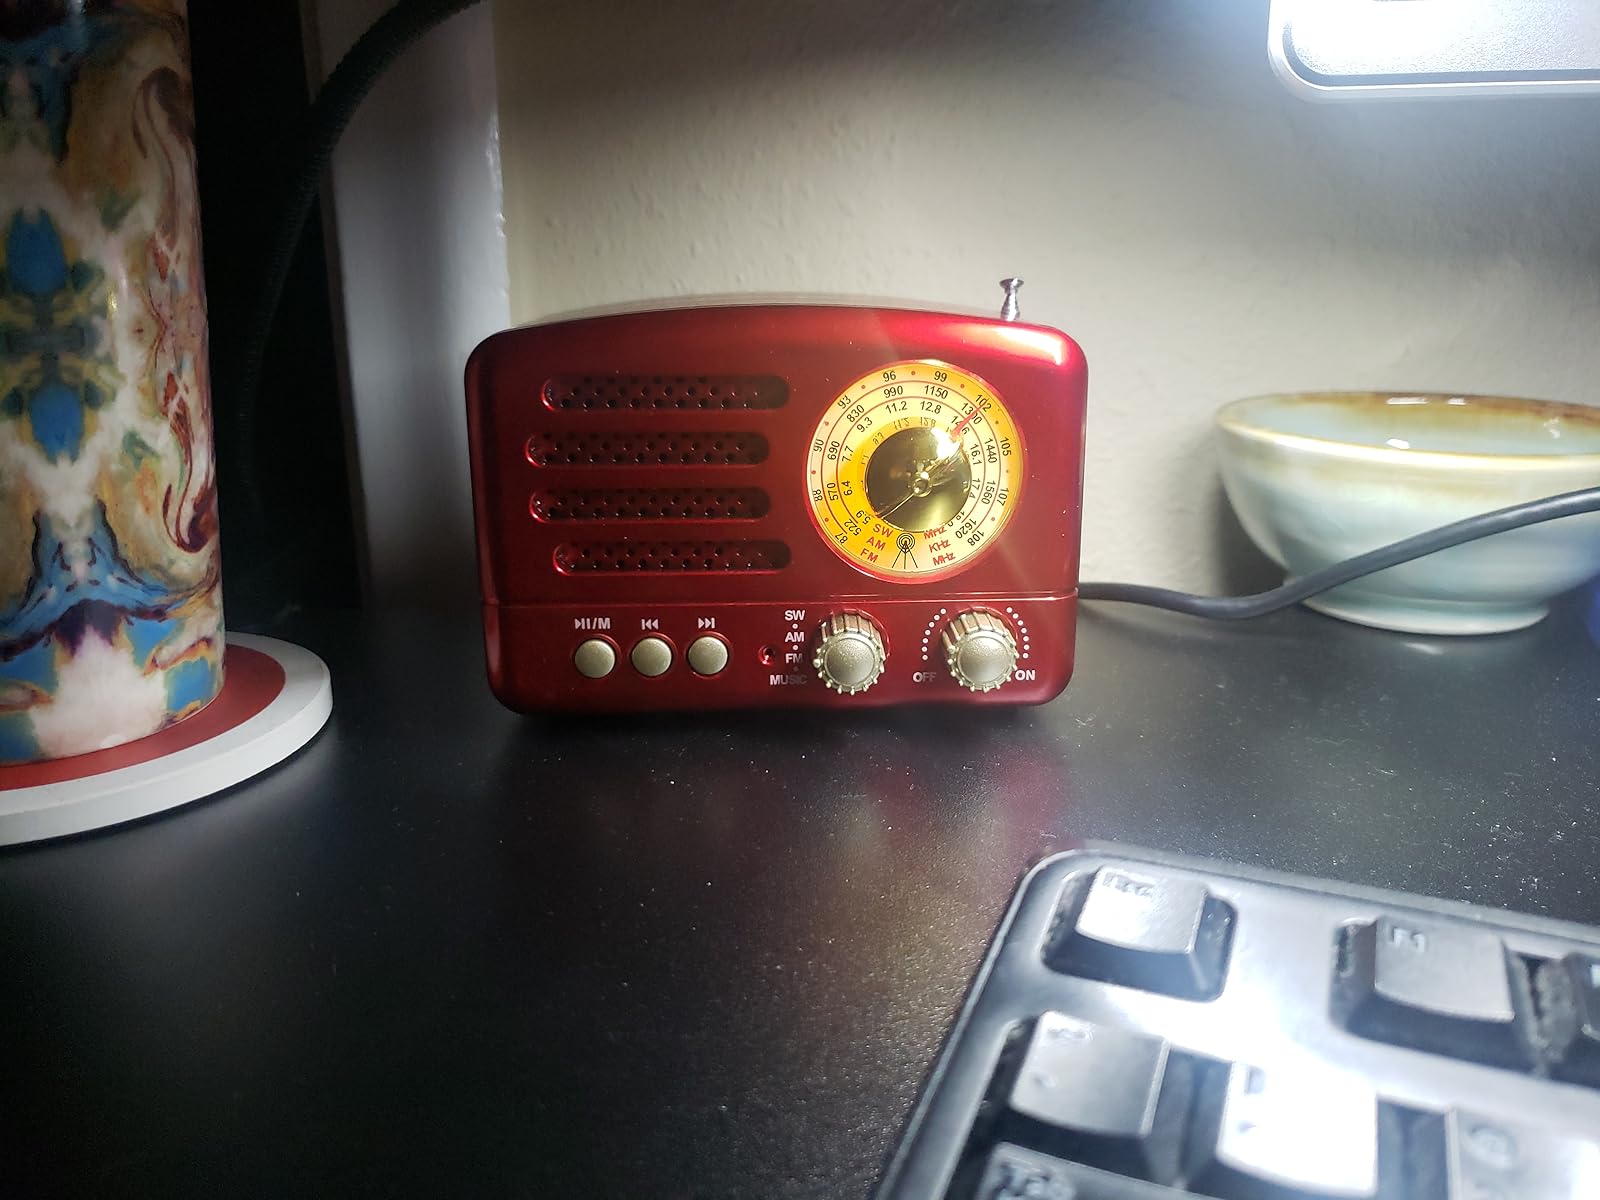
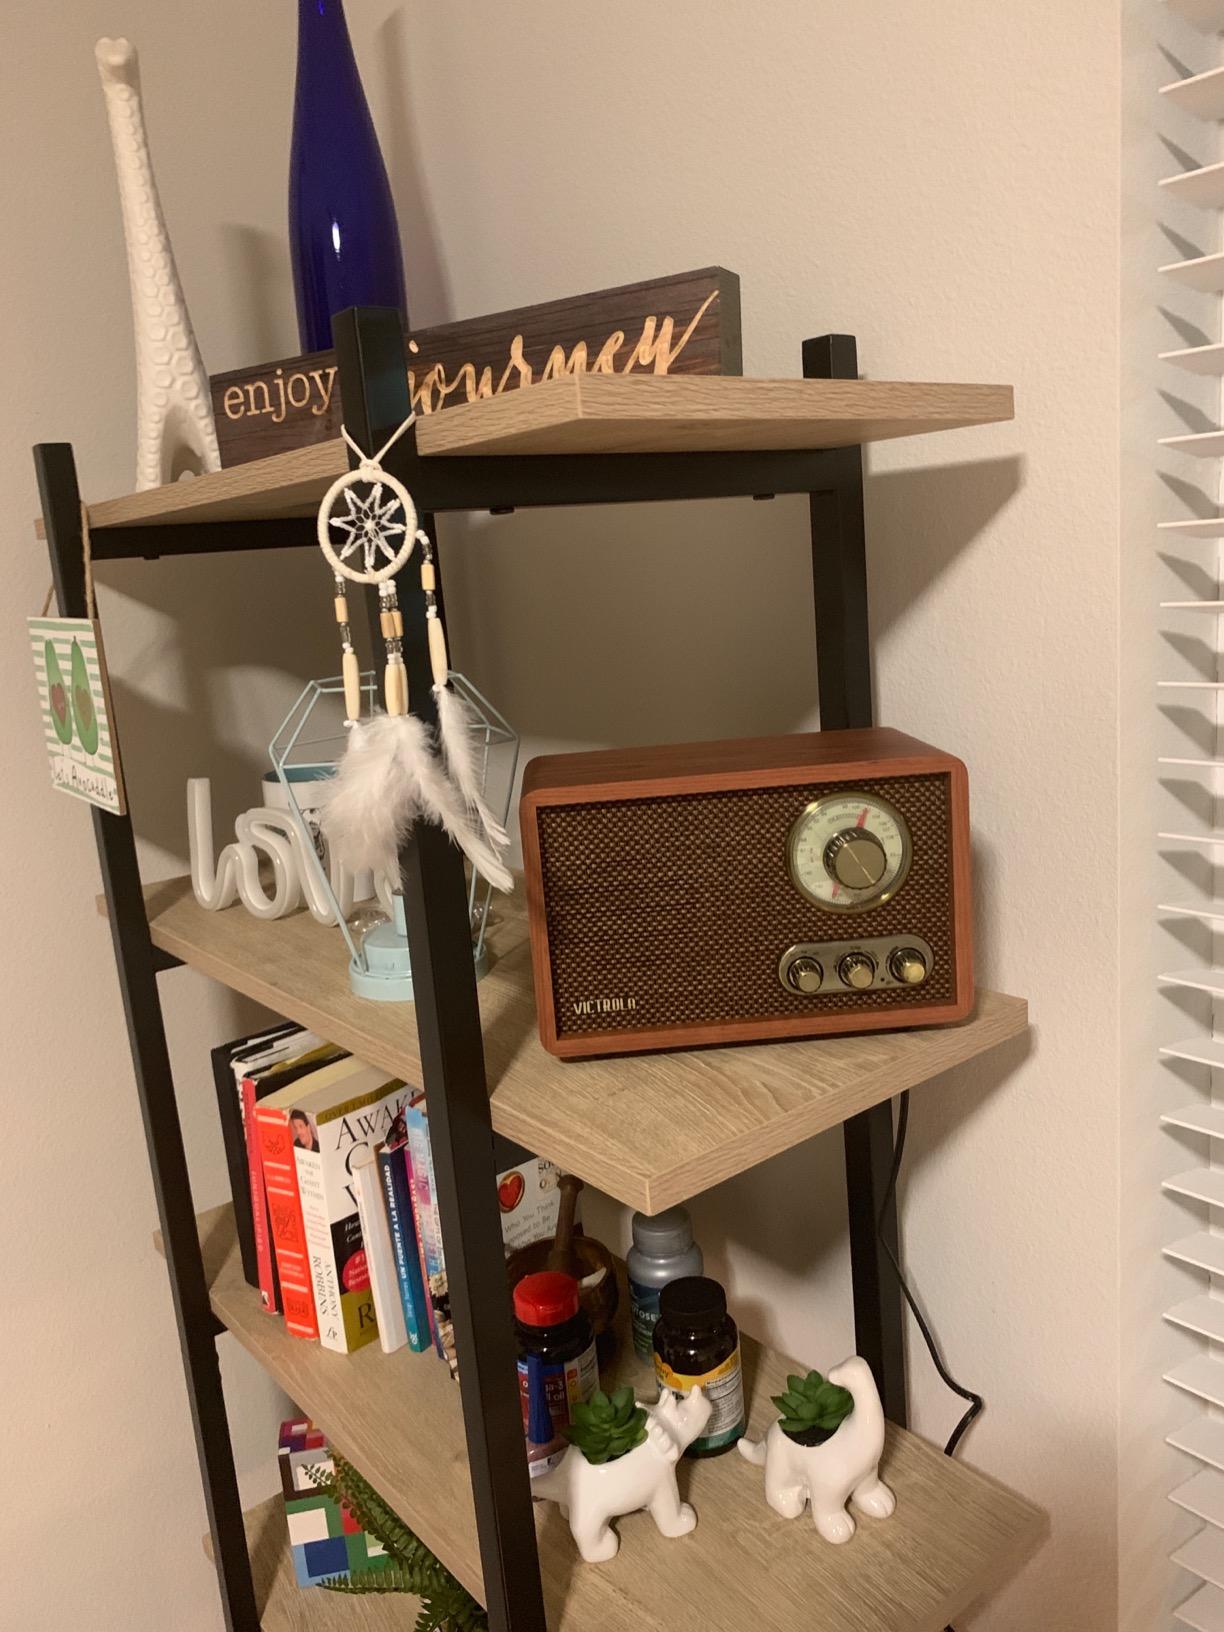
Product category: radio
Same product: no